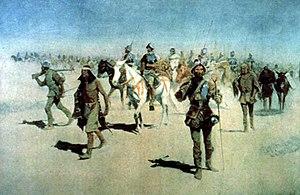
1540 est une année bissextile commençant un jeudi.
Lorsque les premiers colons anglais sont arrivés à Jamestown en 1607, le continent américain connaissait une faible densité de population depuis plusieurs millénaires, n'étant peuplé que par les Amérindiens. Le territoire américain fut ensuite colonisé à partir du XVIIᵉ siècle par différentes puissances européennes
Francisco Vásquez de Coronado est un conquistador espagnol qui a voyagé à travers le Nouveau-Mexique et le sud-ouest des actuels États-Unis de 1540 à 1542.